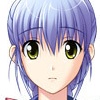
Portrait style: Anime Portrait